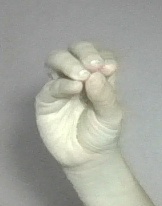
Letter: ha